In My City

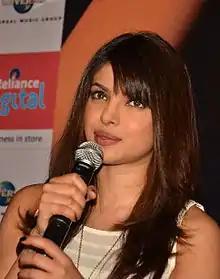
A young Indian woman with long, black hair sings into a microphone

"In My City" was first promoted during a TV spot for the NFL Network's "Thursday Night Football" show, where the single was the music bed. The single was played every Thursday in pre-game shows and began on 13 September. A different promo aired every week with Chopra wearing jerseys of each of the two teams playing that week. Chopra also said that 33 different looks were designed for the commercial based on the teams.